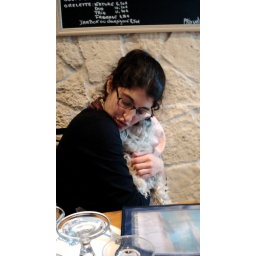
Julia with small cute dog in Nice pizzeria